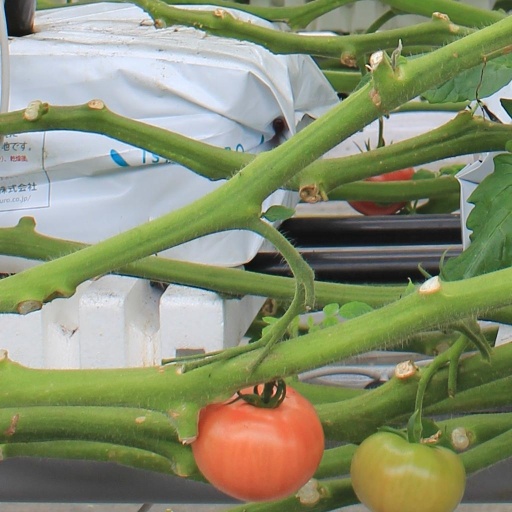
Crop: tomato